Thomas C. Neibaur

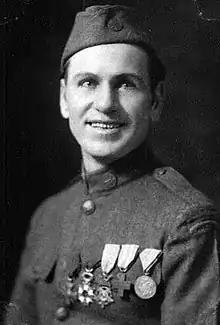
Neibaur poses with several of his foreign awards and decorations

Thomas Croft Neibaur (May 17, 1898 – December 23, 1942) was the first Latter-day Saint (Mormon) to receive the Medal of Honor. He was also the first soldier from Idaho to be awarded the Medal of Honor. Neibaur was an automatic rifleman who served in France during World War I. On October 16, 1918, while in battle at Côté de Chatillion, while trying to eliminate a machine gun nest, Neibaur became surrounded by 15 German soldiers. With a pistol, Neibaur killed four, and captured eleven. He received six medals for his bravery and heroic exploits, as well as the Purple Heart.